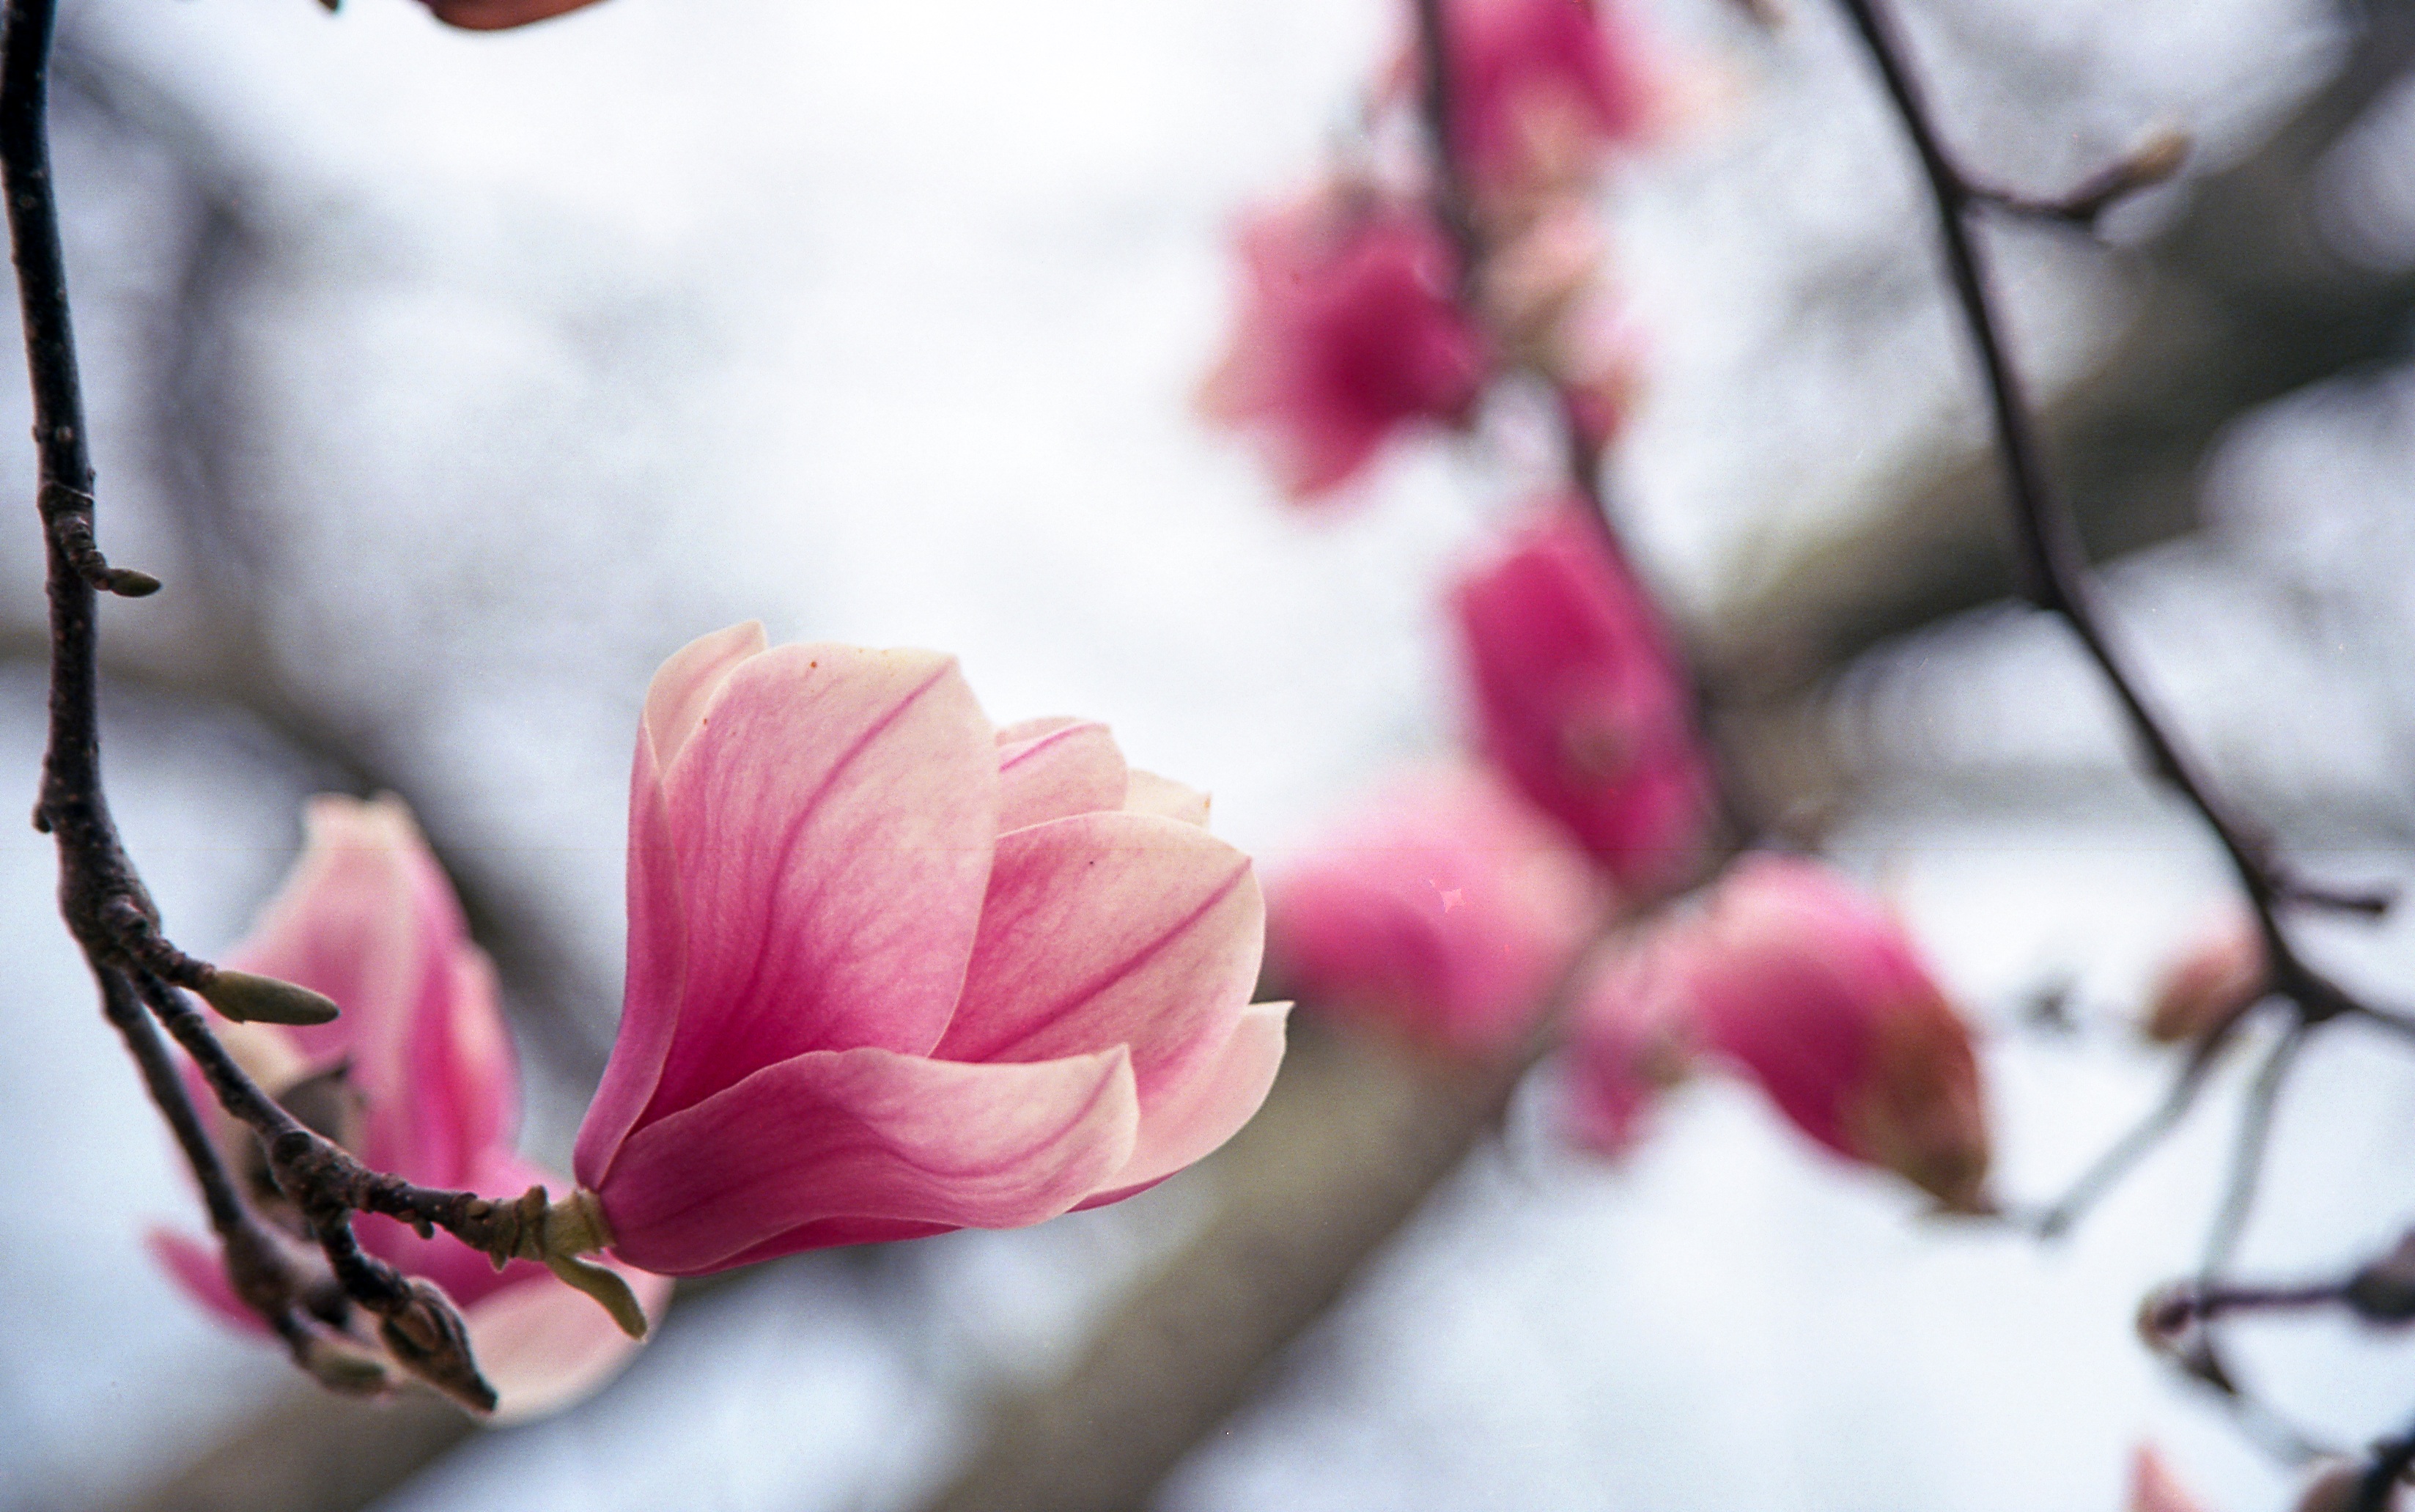
branch, blossom, plant, leaf, flower, petal, spring, red, botany, pink, flora, season, cherry blossom, close up, macro photography, flowering plant, land plant